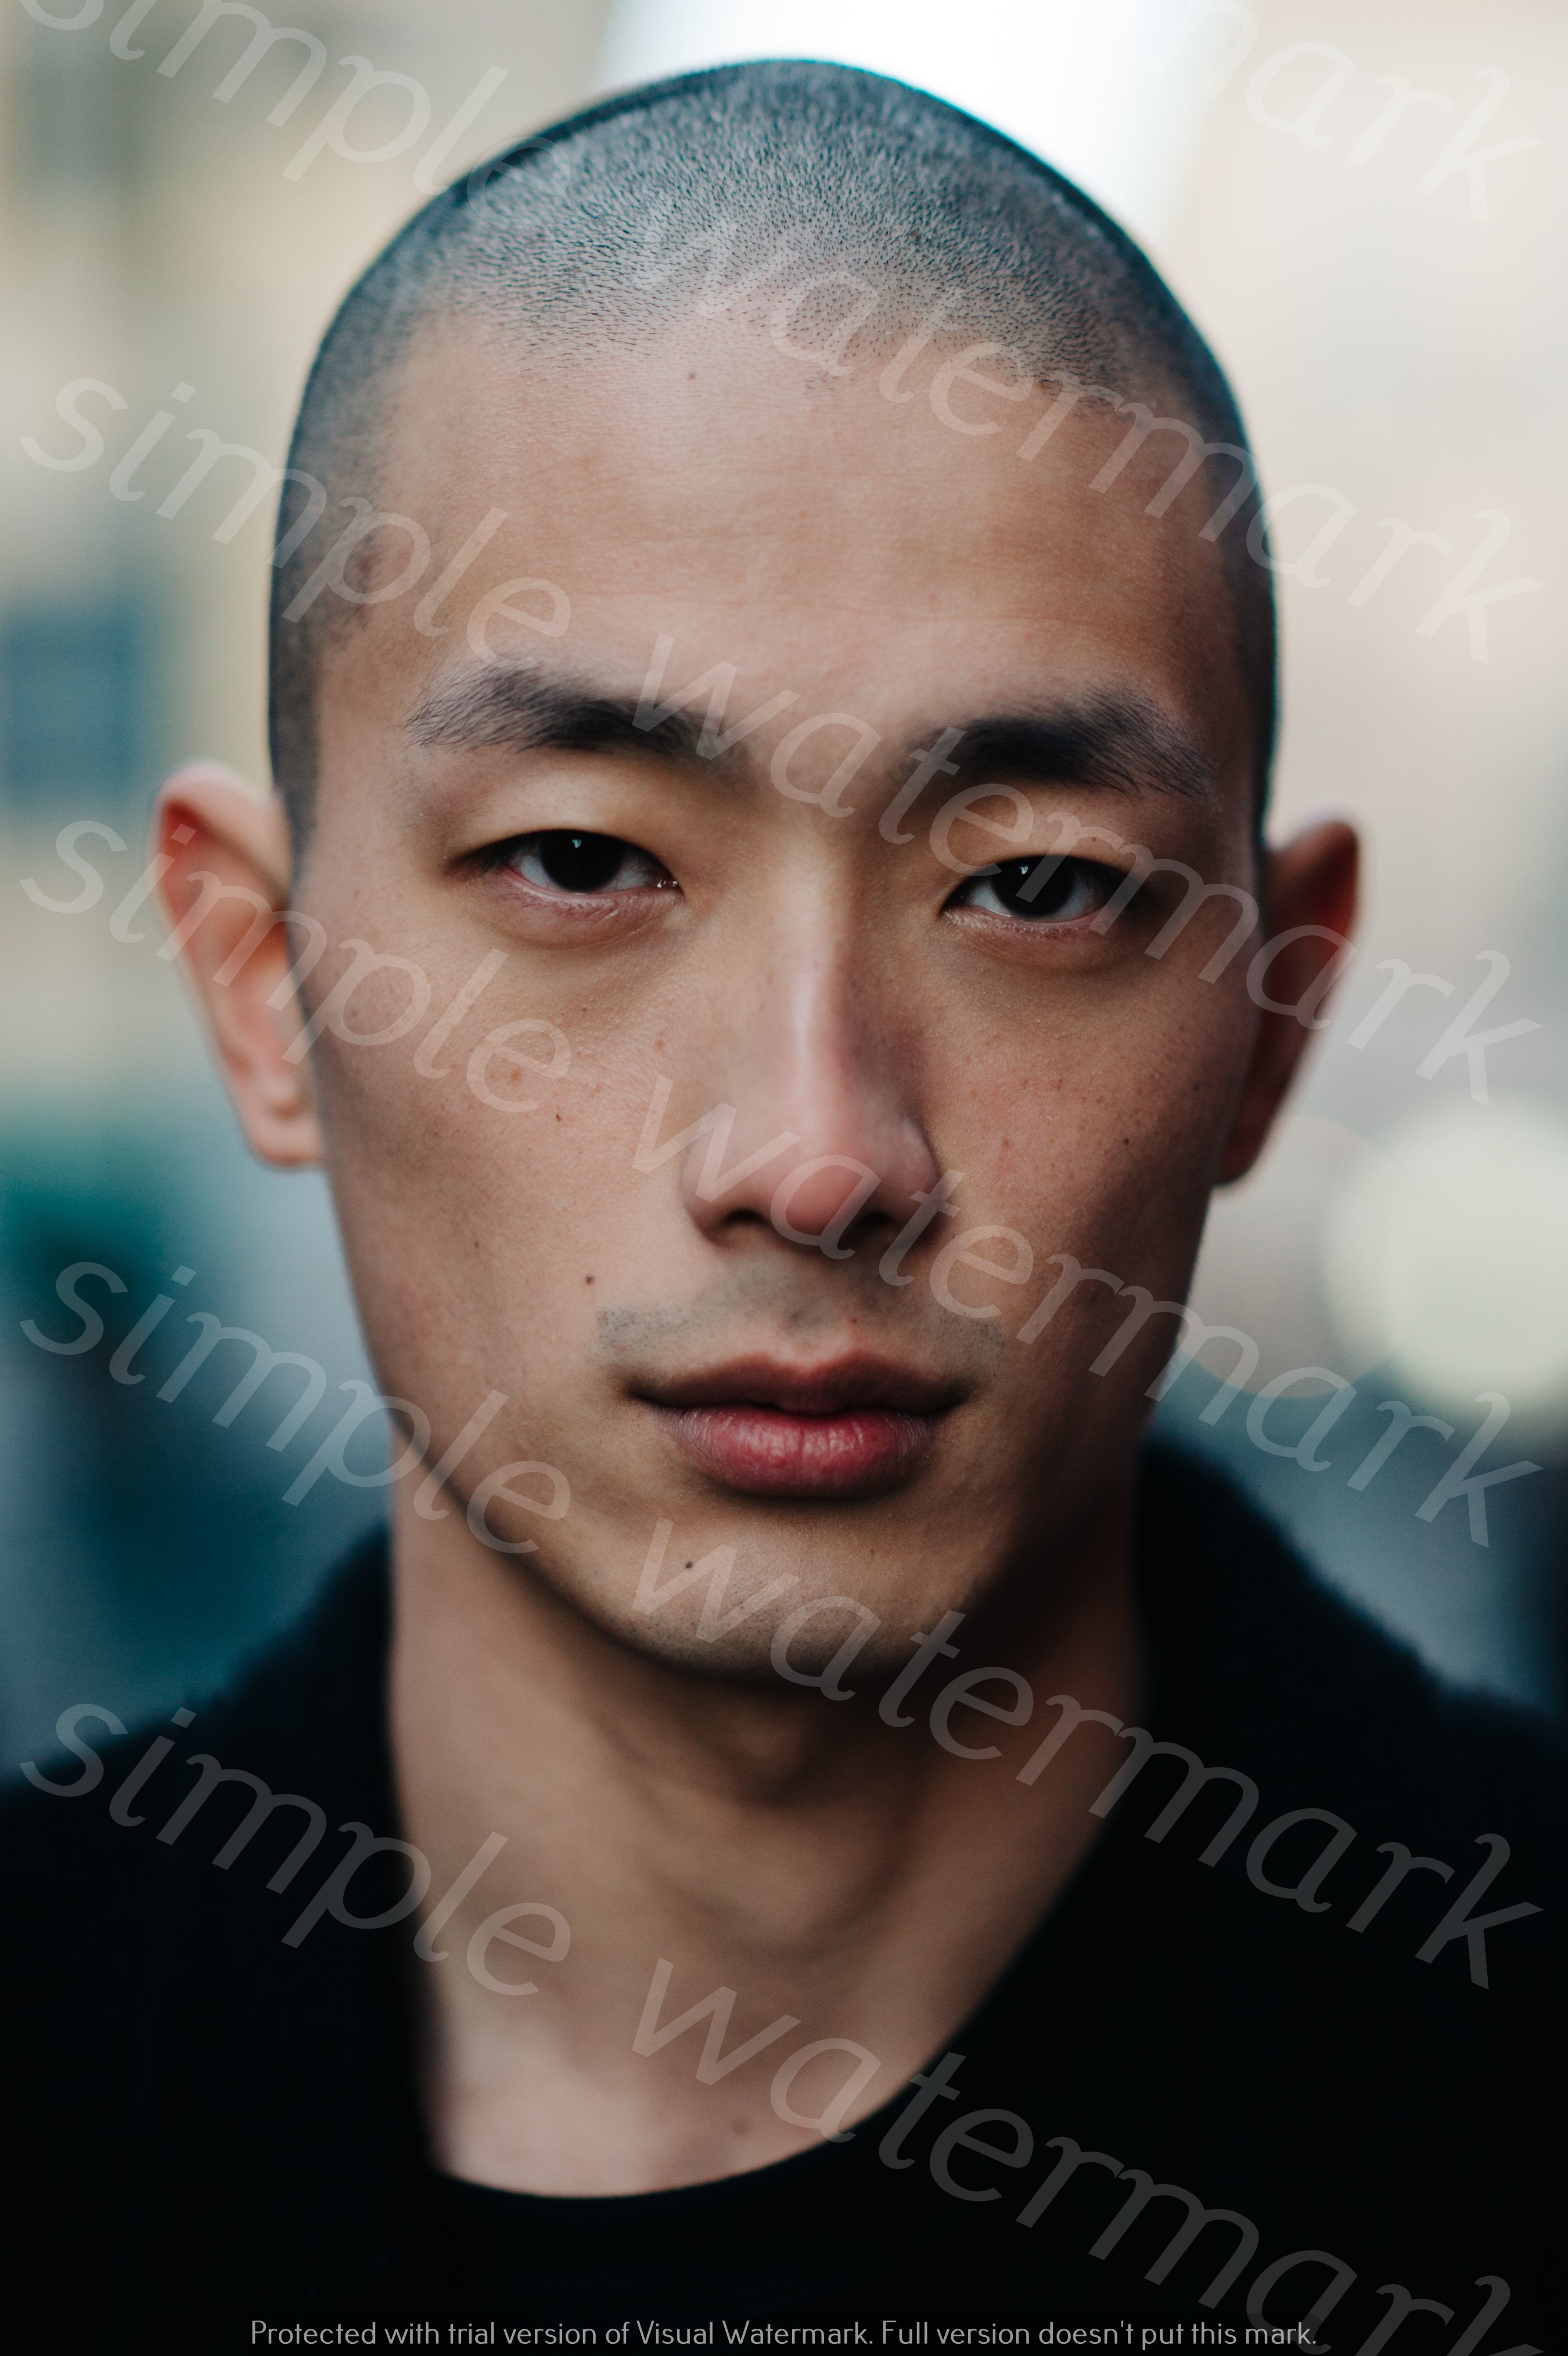
Label: Watermark